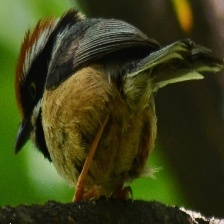
Species: BLACK THROATED BUSHTIT
Scientific name: AEGITHALOS CONCINNUS